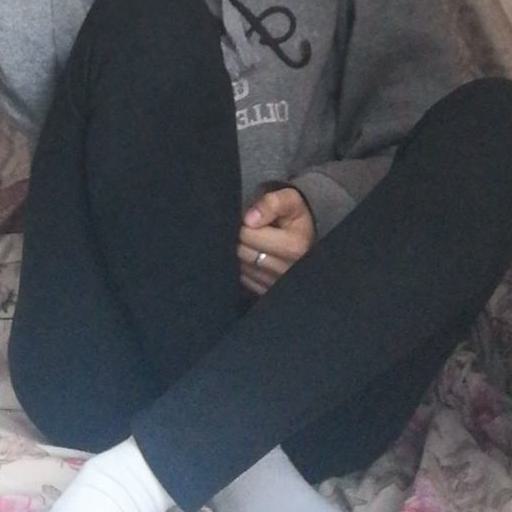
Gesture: no_gesture